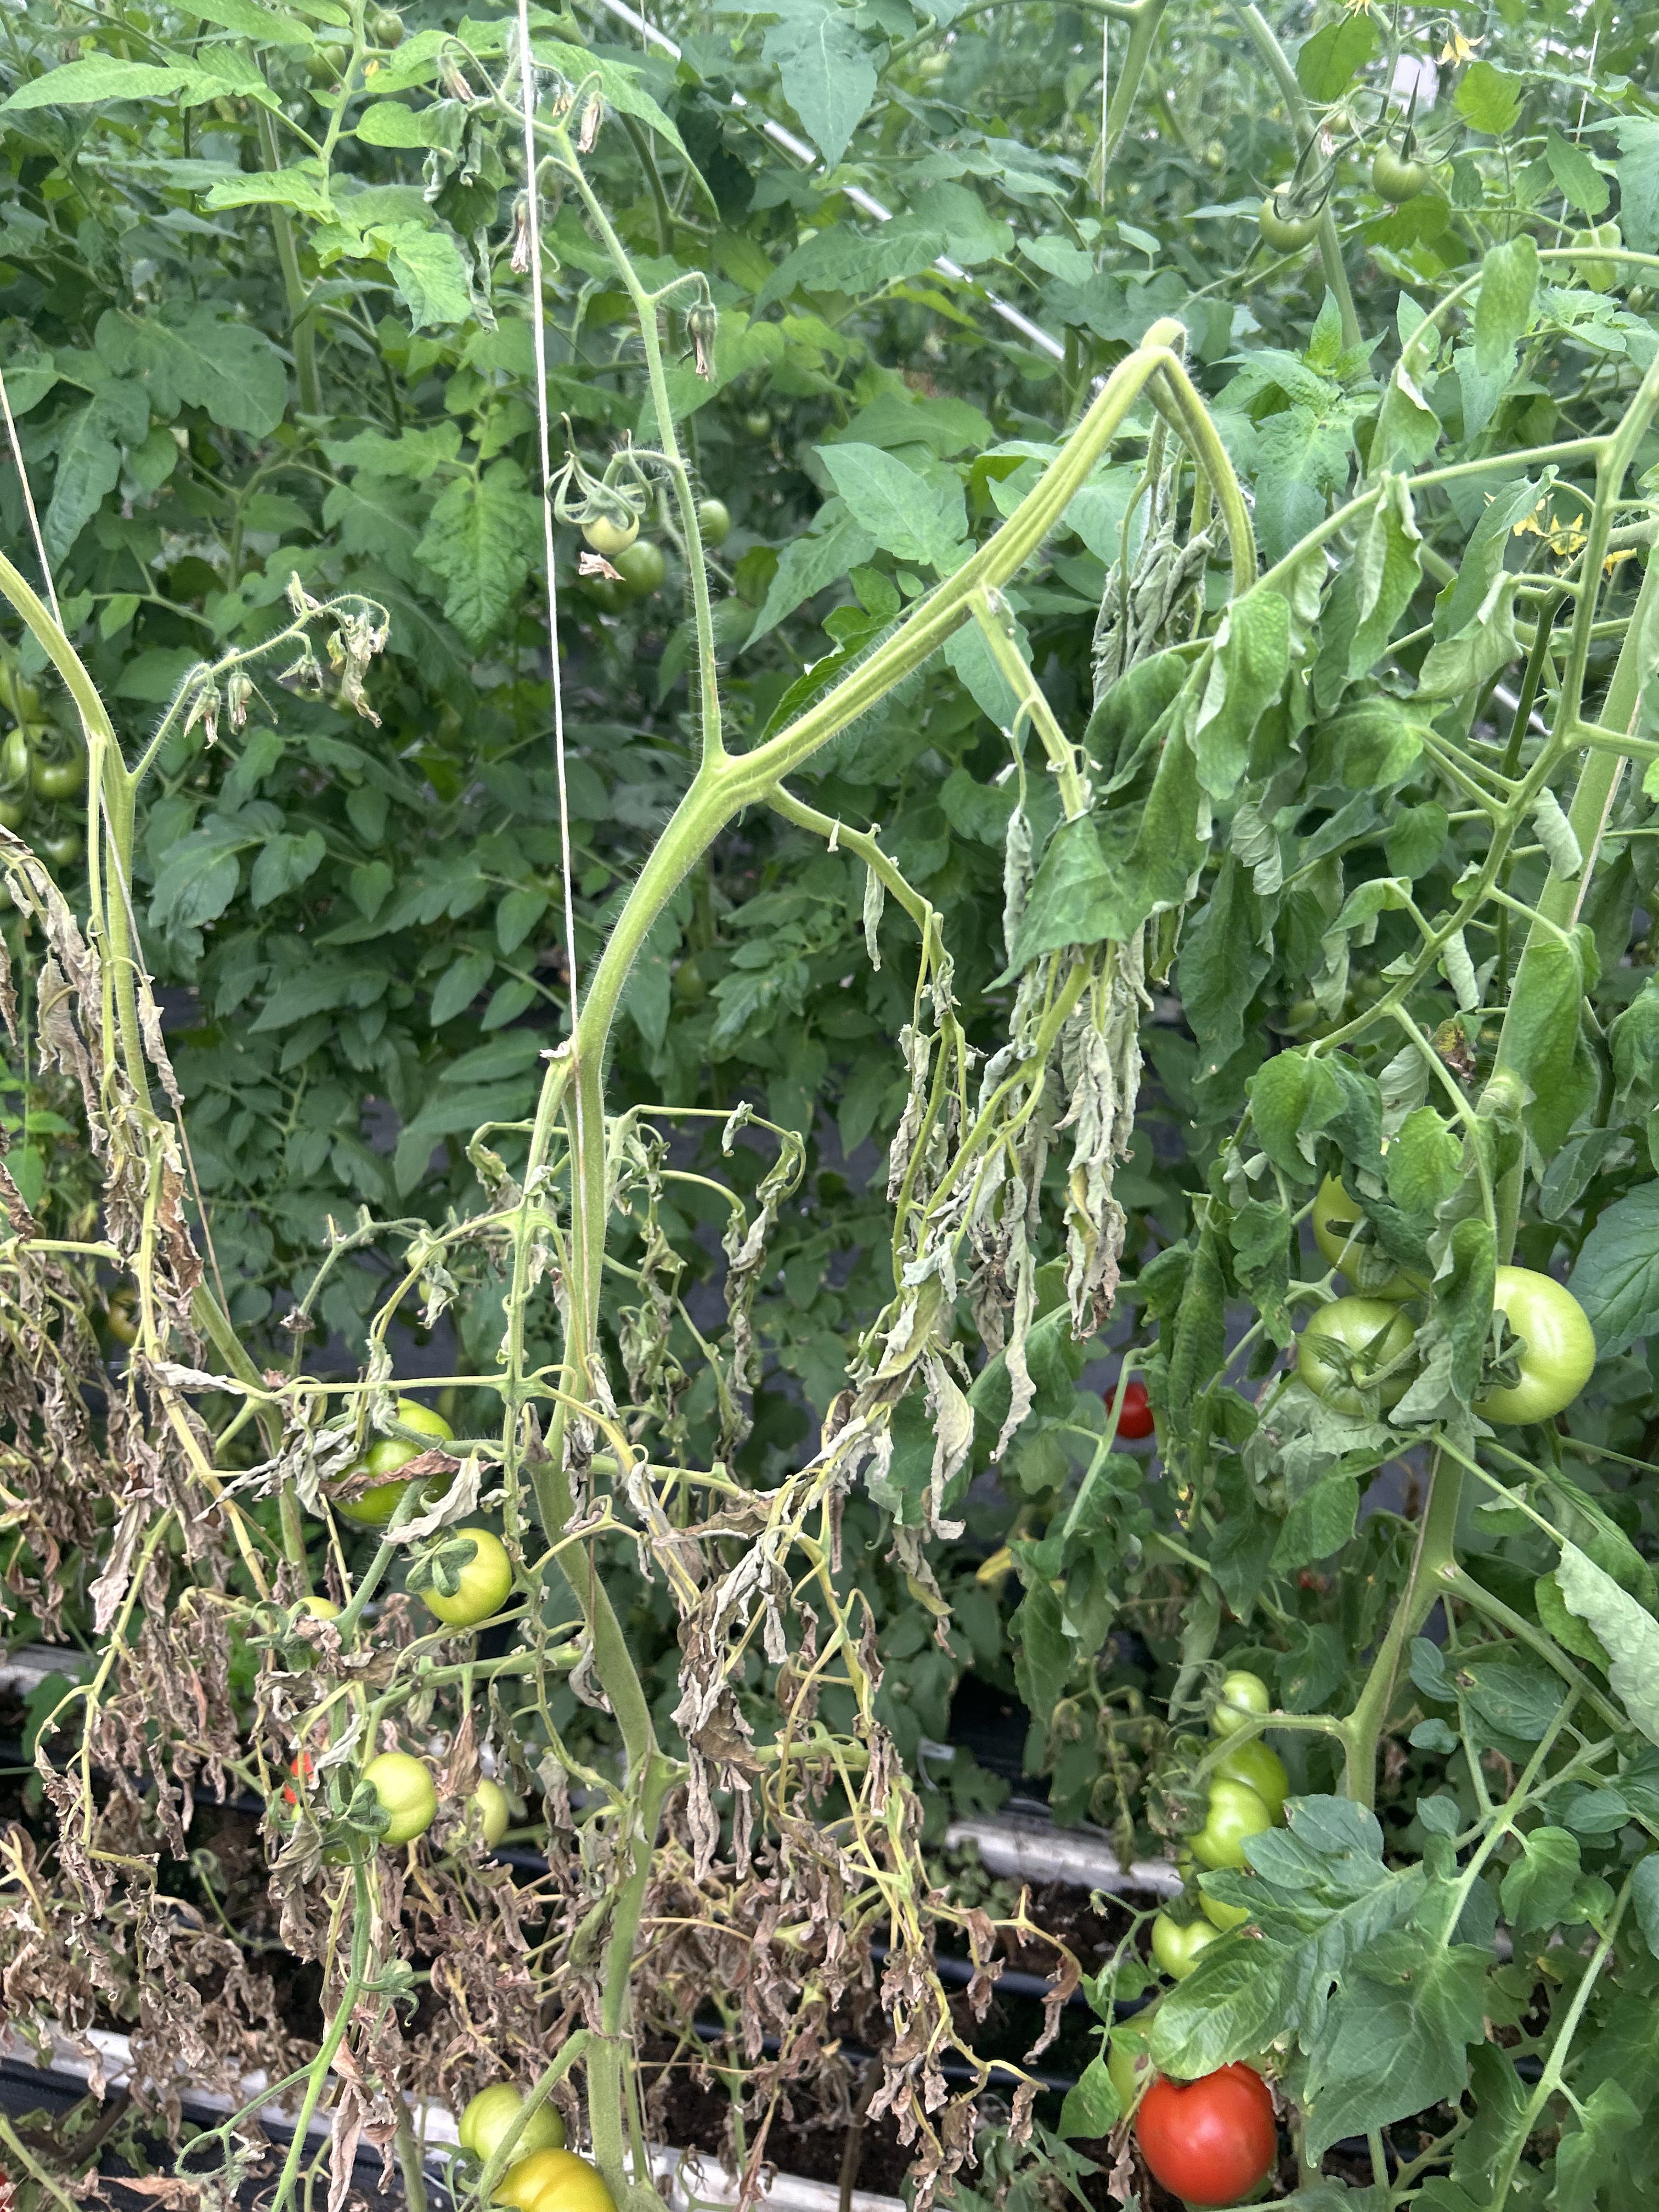
Disease: Wilt